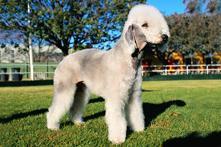
Bedlington_terrier